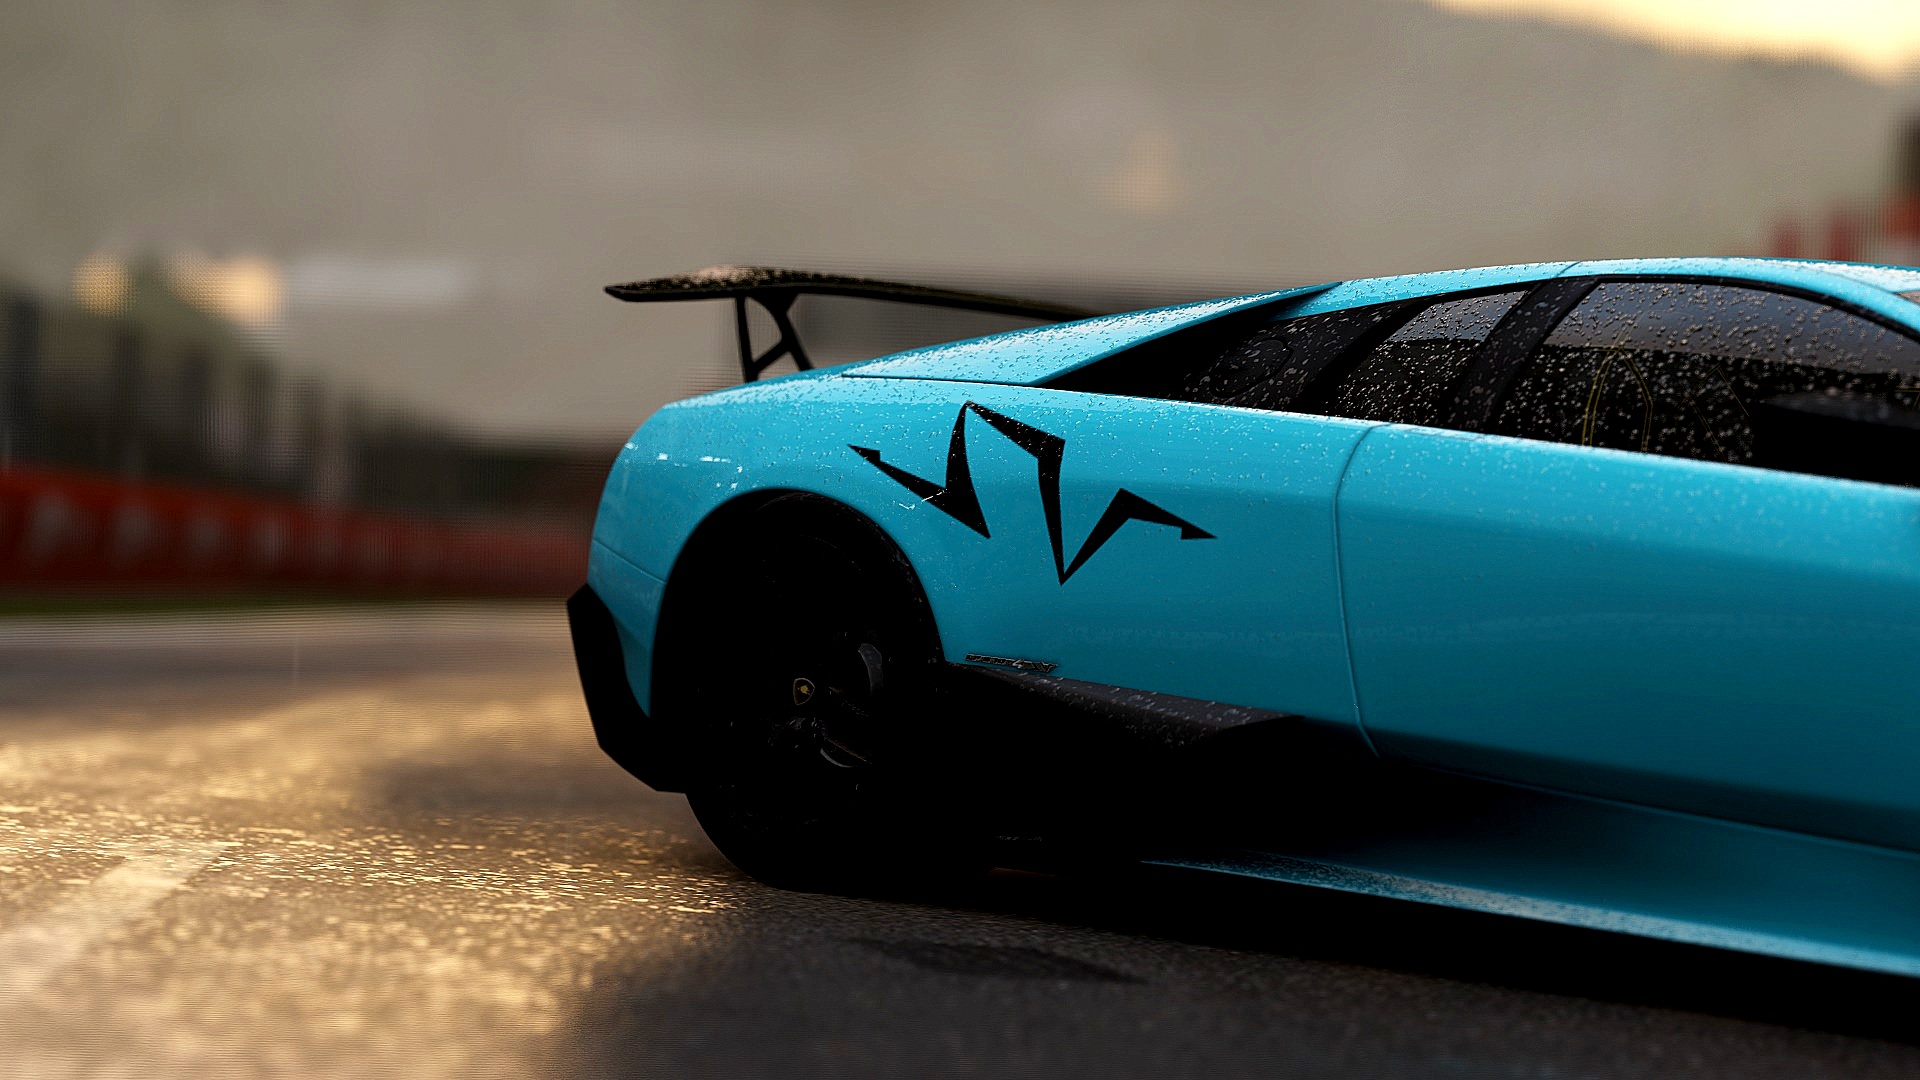
car, vehicle, land vehicle, sports car, lamborghini, supercar, automotive design, wheel, automobile make, executive car, luxury vehicle